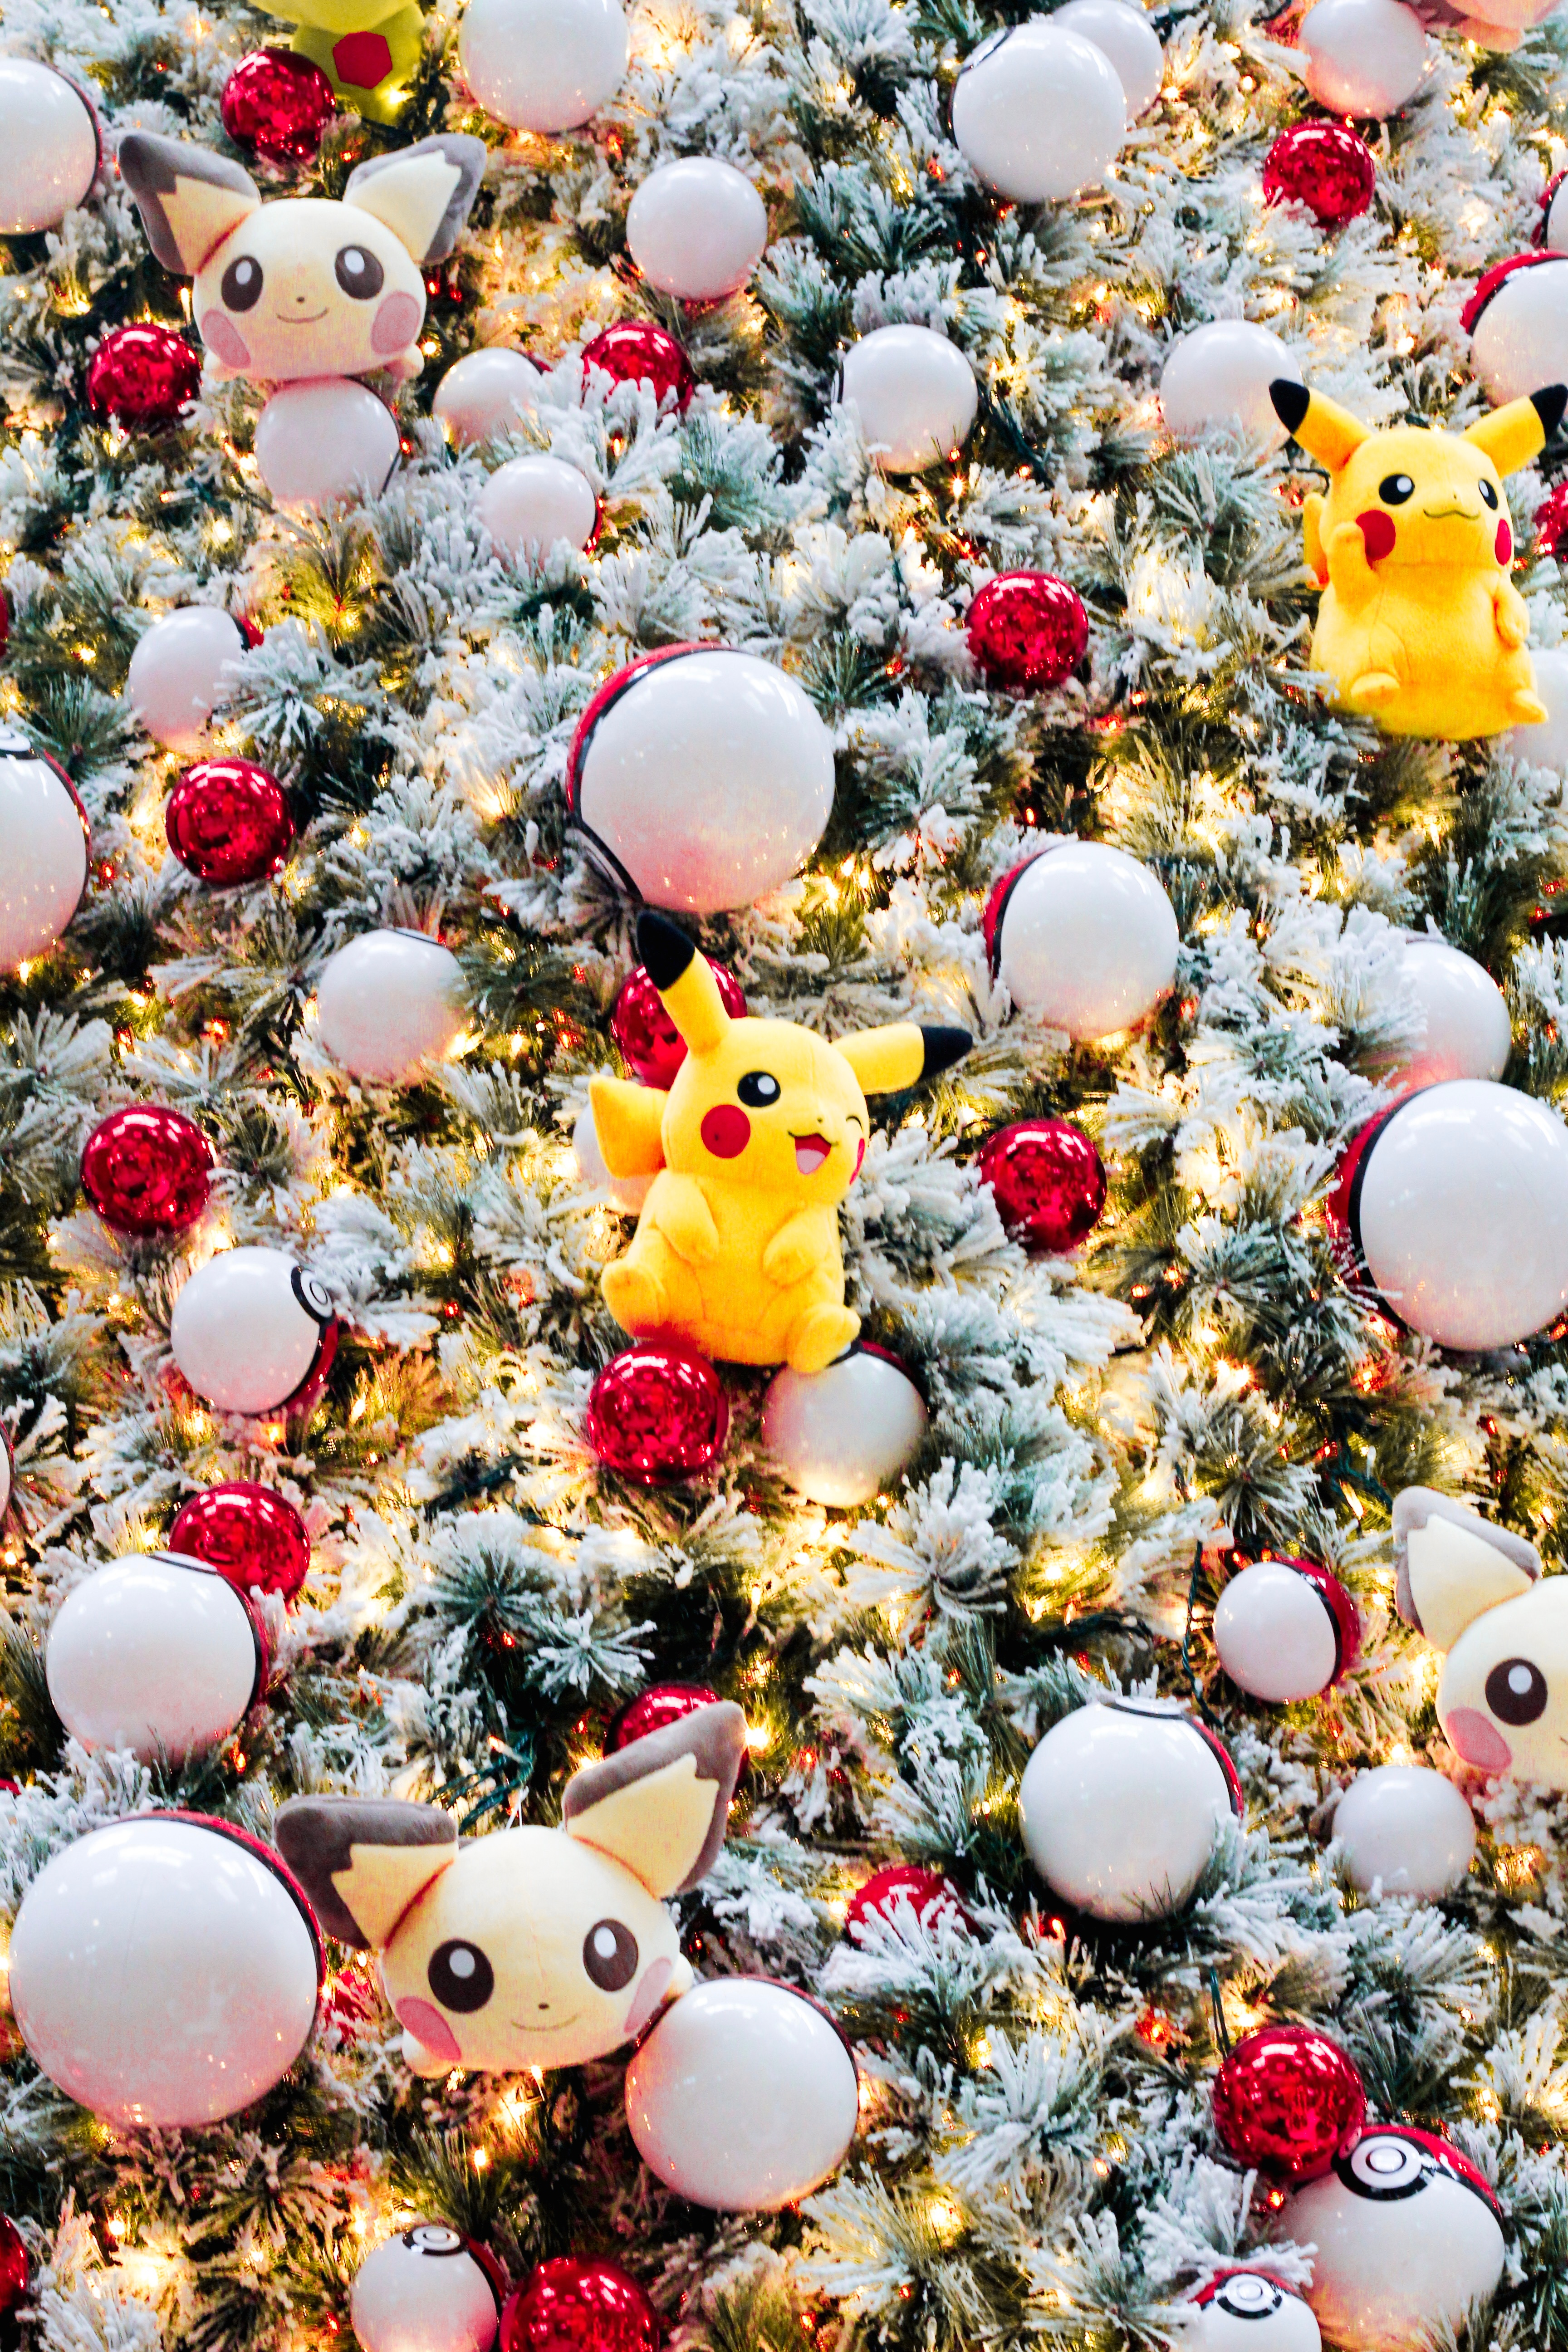
flower, petal, food, autumn, christmas tree, christmas decoration